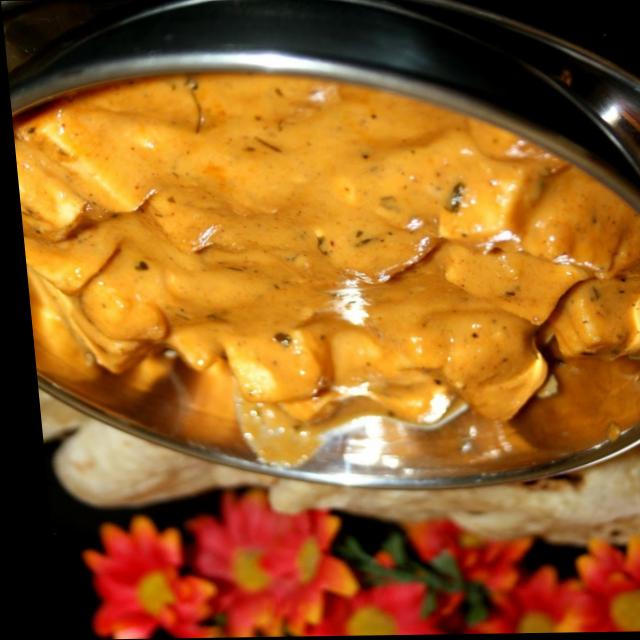
Dish: shahi_paneer